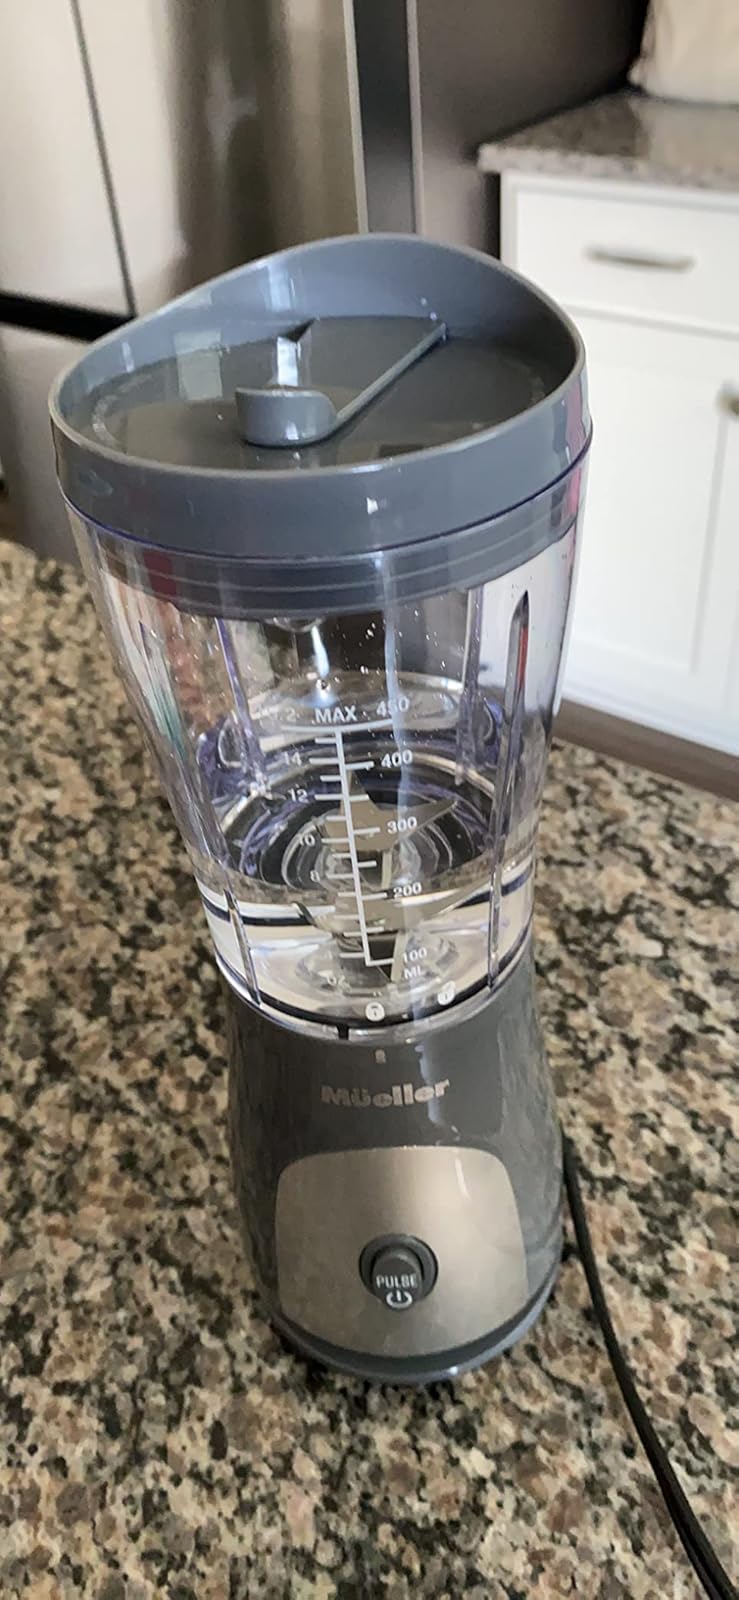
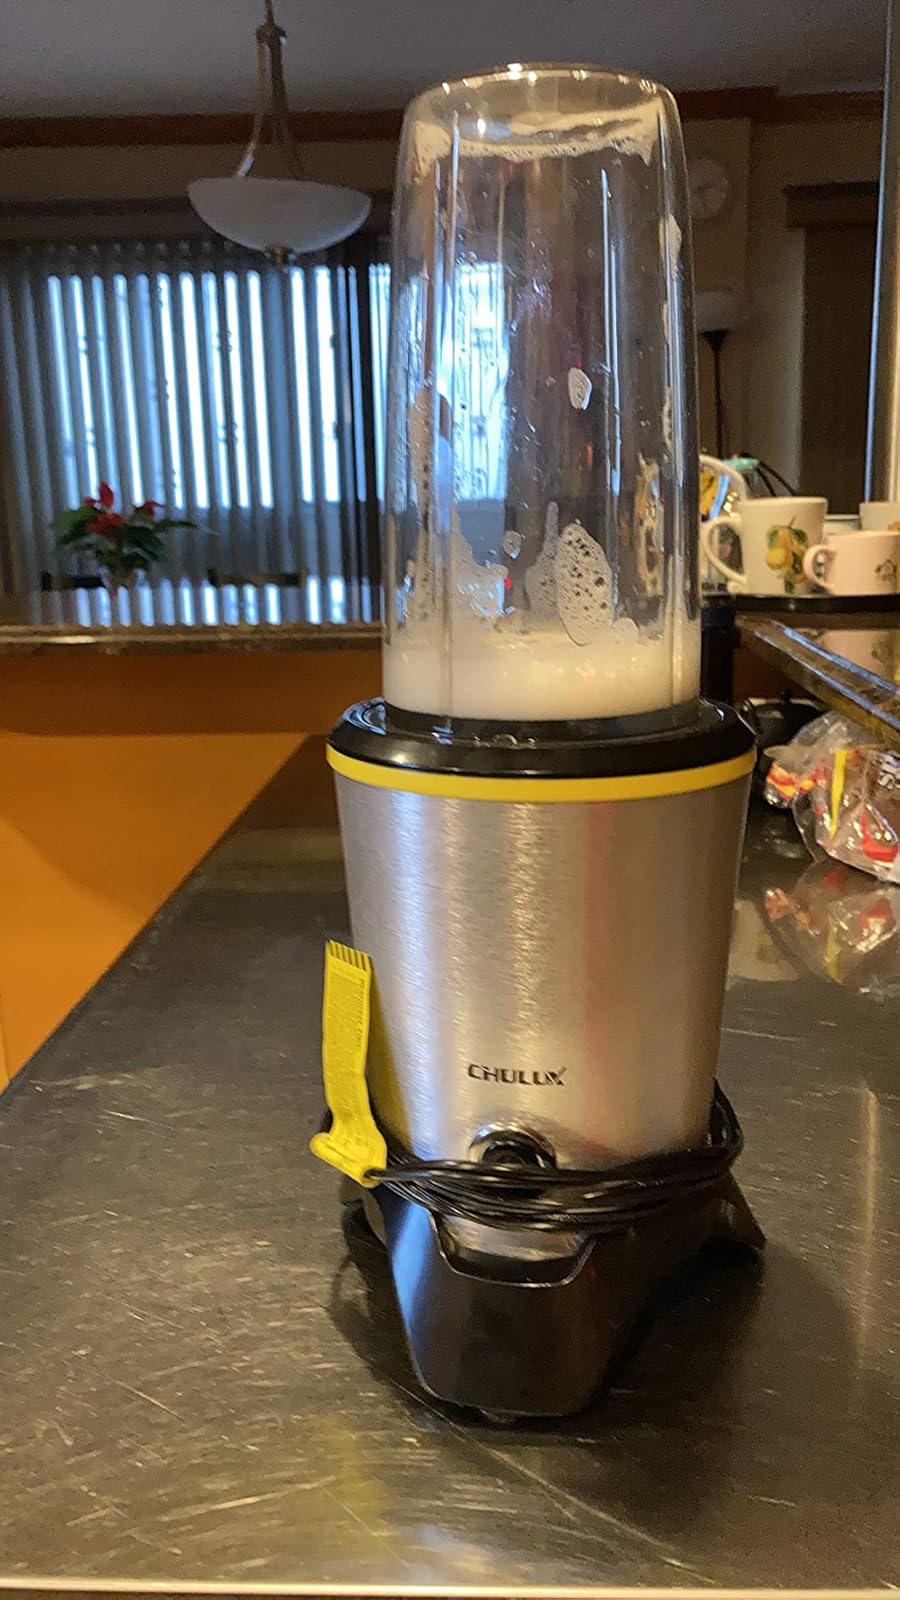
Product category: items_blender
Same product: no